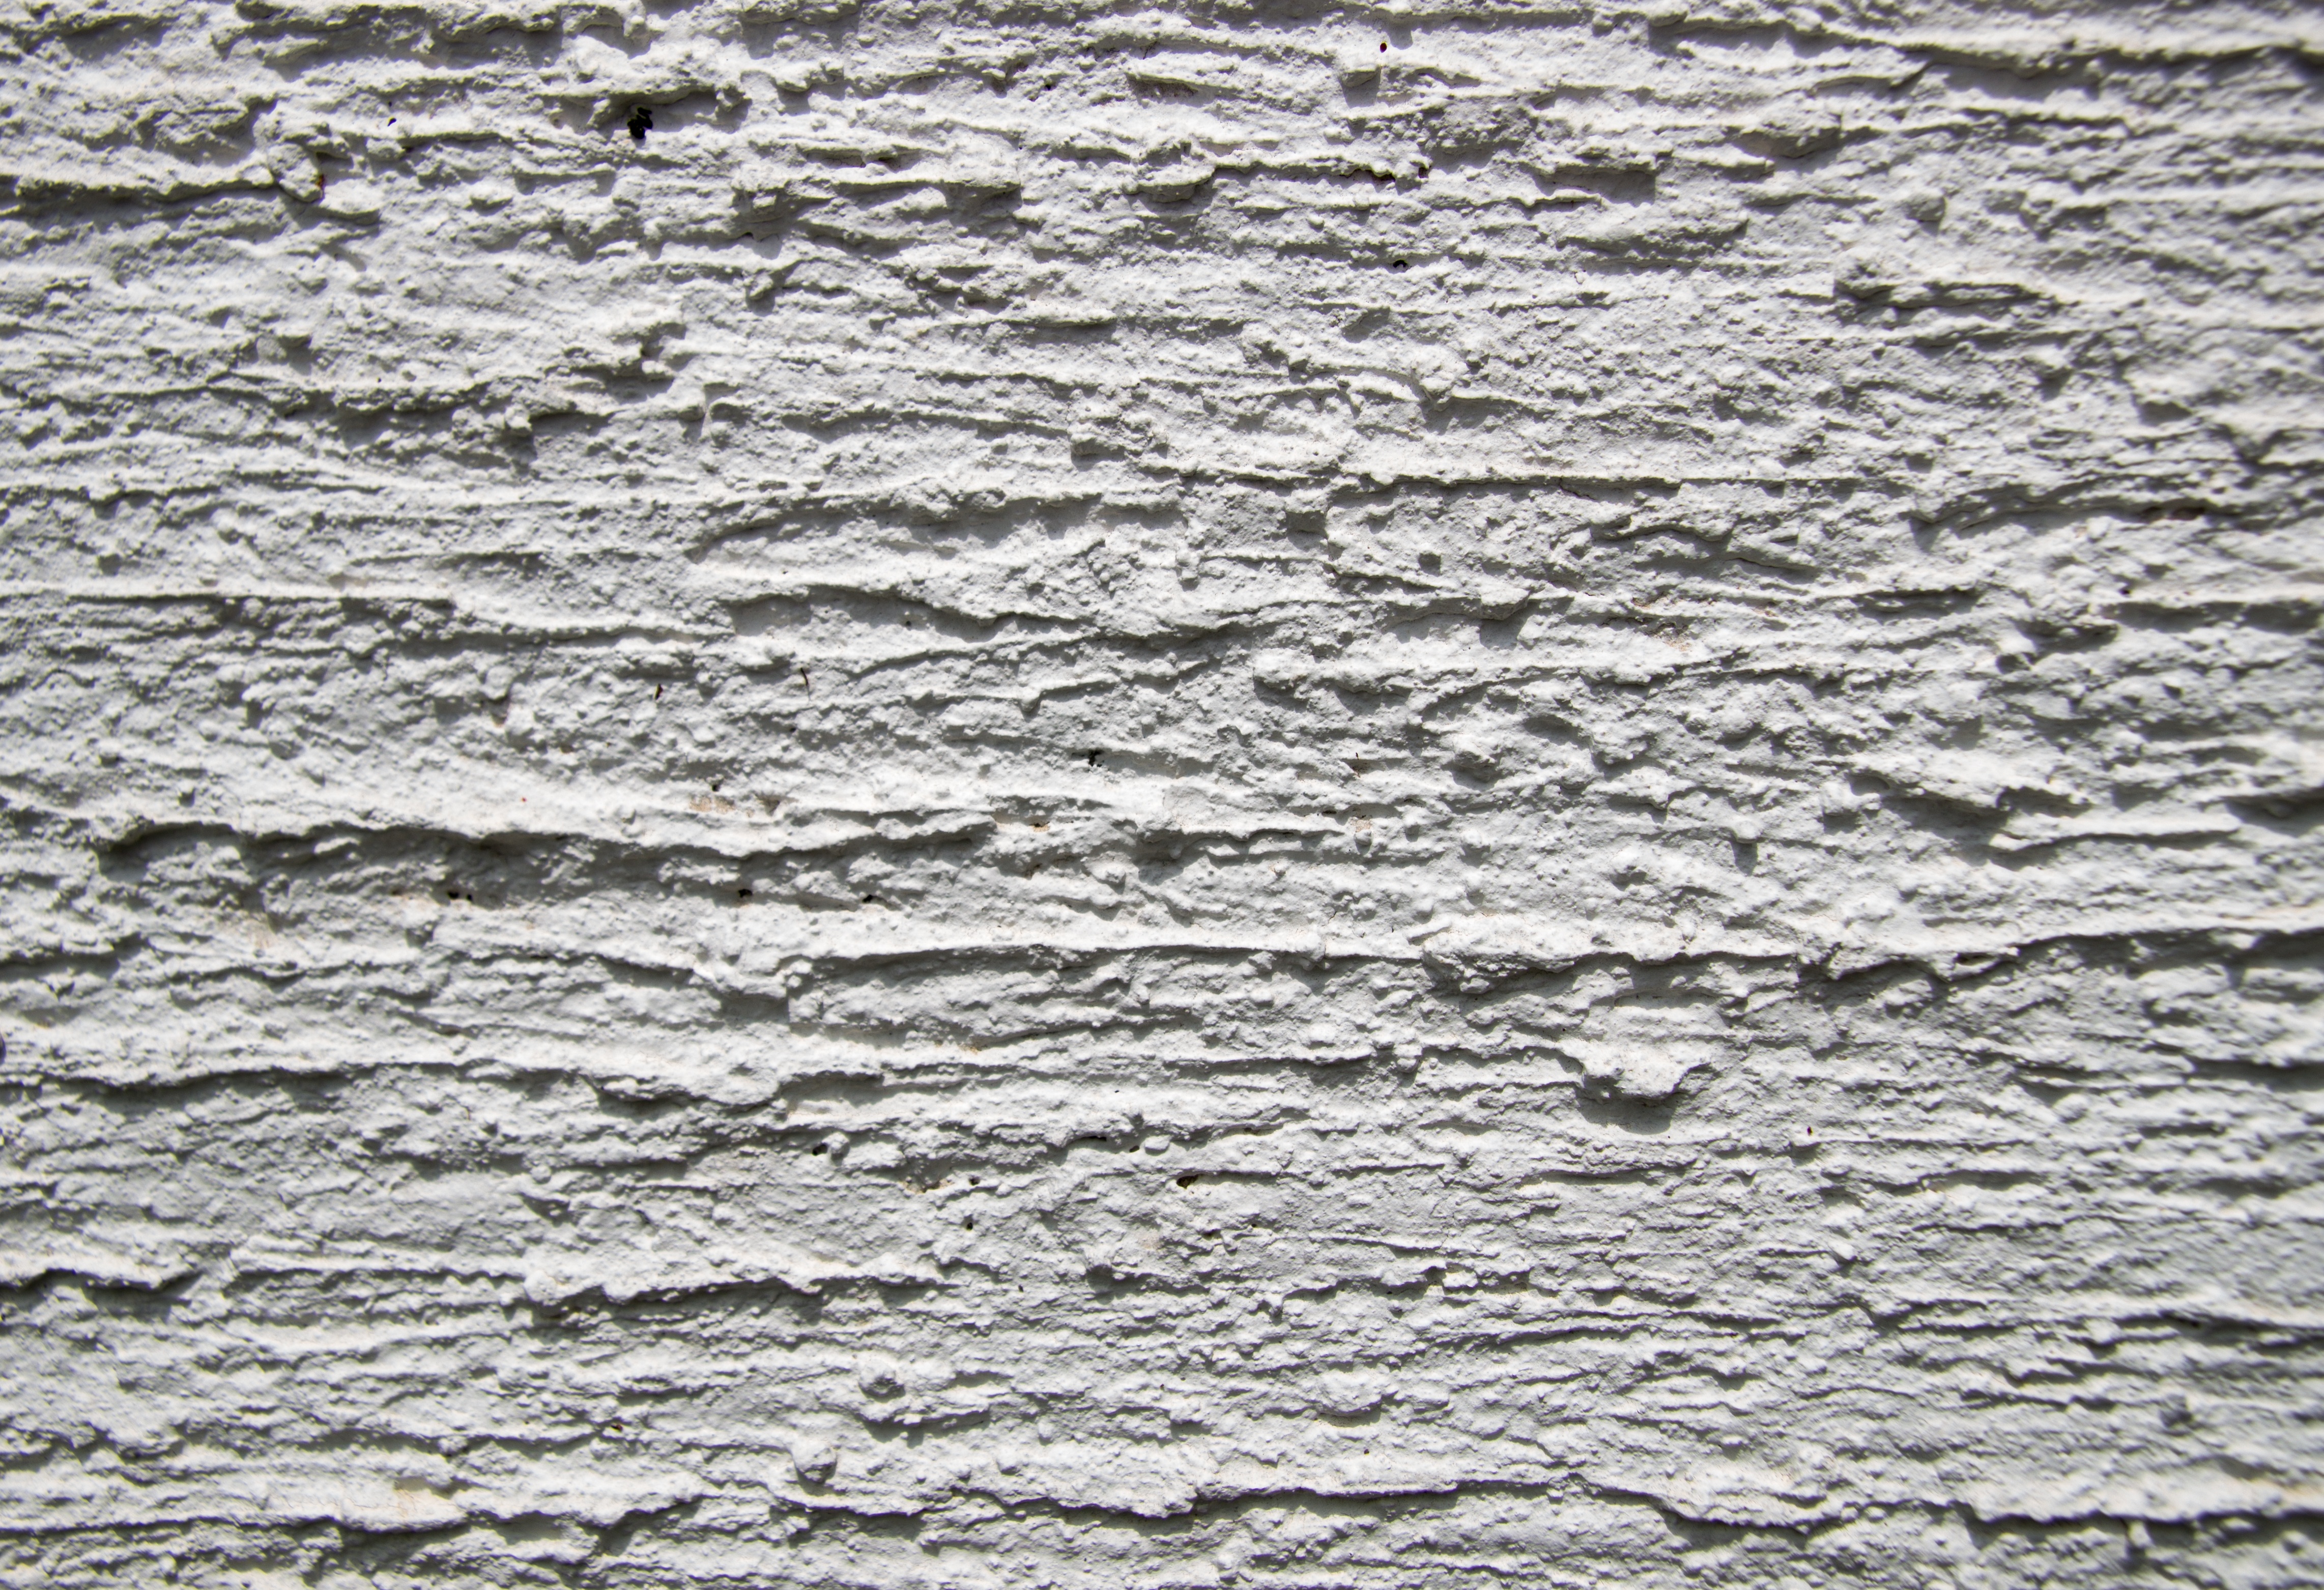
rock, wood, retro, house, texture, floor, trunk, wall, stone, asphalt, soil, grunge, rough, stone wall, brick, material, concrete, concrete wall, background, cement, flooring, road surface, to build